Seaborn McDaniel Denson

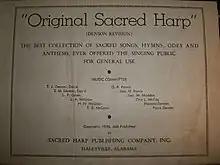
"Original Sacred Harp (Denson Revision)"

Seaborn McDaniel Denson (1854 – April 18, 1936) was a notable Alabama musician and singing school teacher within the Sacred Harp tradition. He was a son of The Rev. Levi Phillips Denson, a Methodist minister, and Julia Ann Jones Denson. Seaborn Denson was born April 9, 1854, in Arbacoochee, Alabama. He married Sidney Burdette.